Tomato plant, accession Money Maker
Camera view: horizontal (90 deg, fisheye); turntable rotation: 240 degrees
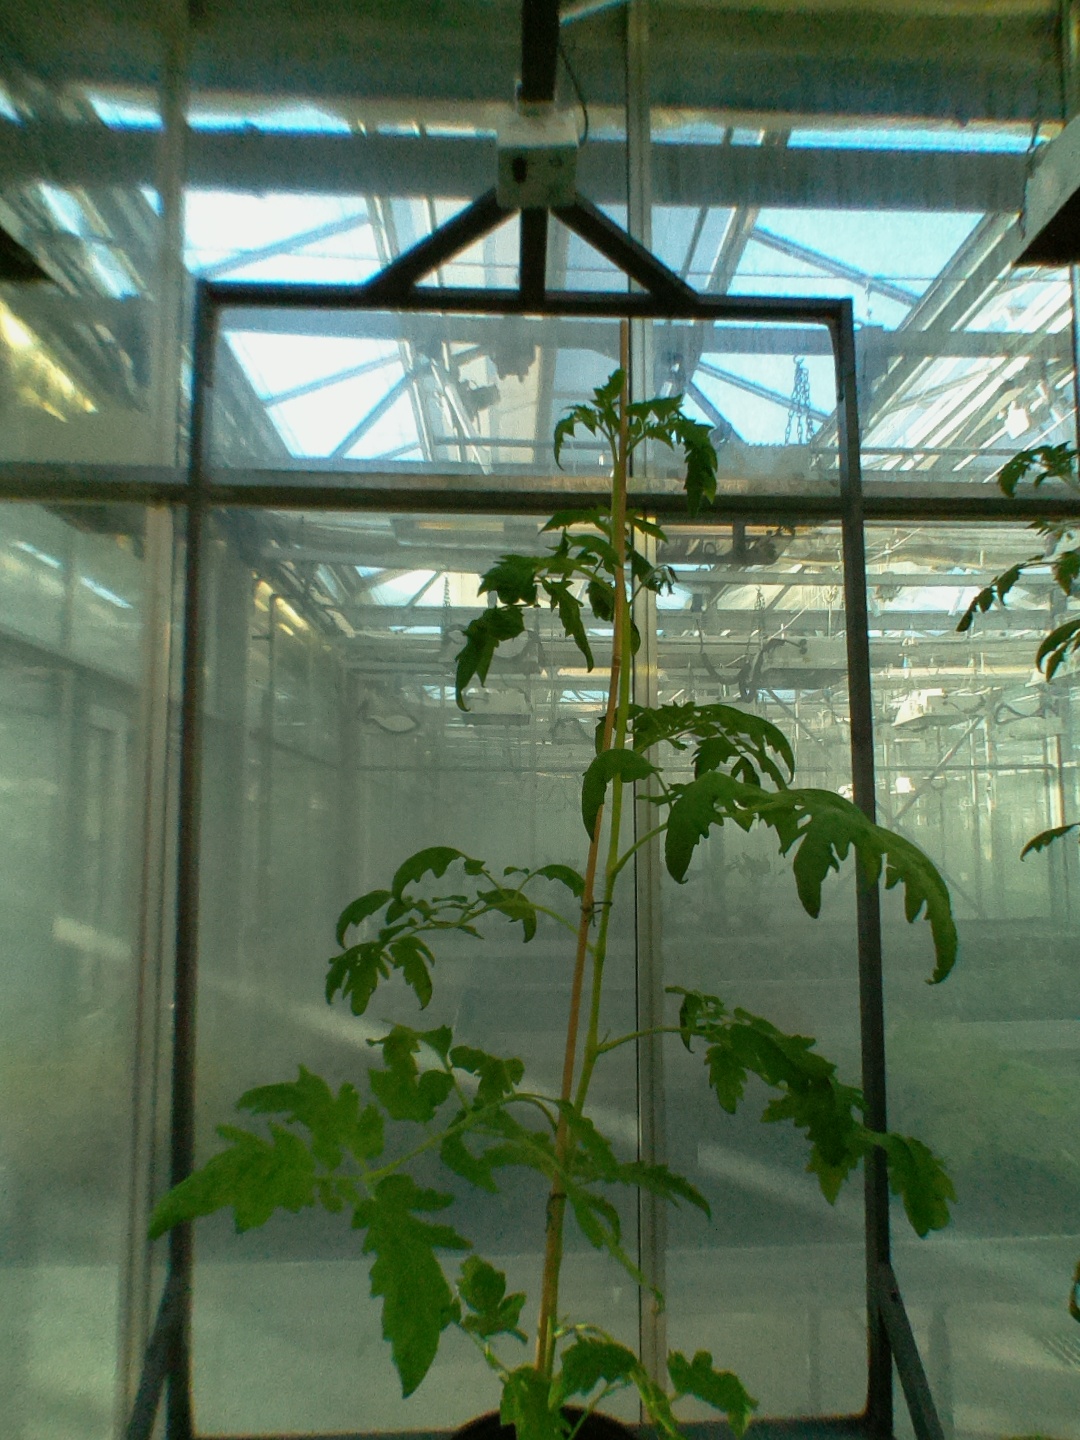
BBCH growth stage 60: First flowers open